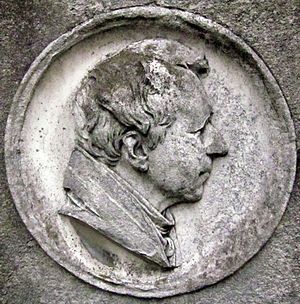
August Neander
Johann August Wilhelm Neander var en tysk kirkehistoriker.